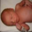
Label: baby